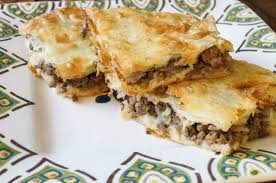
Yemek: borek